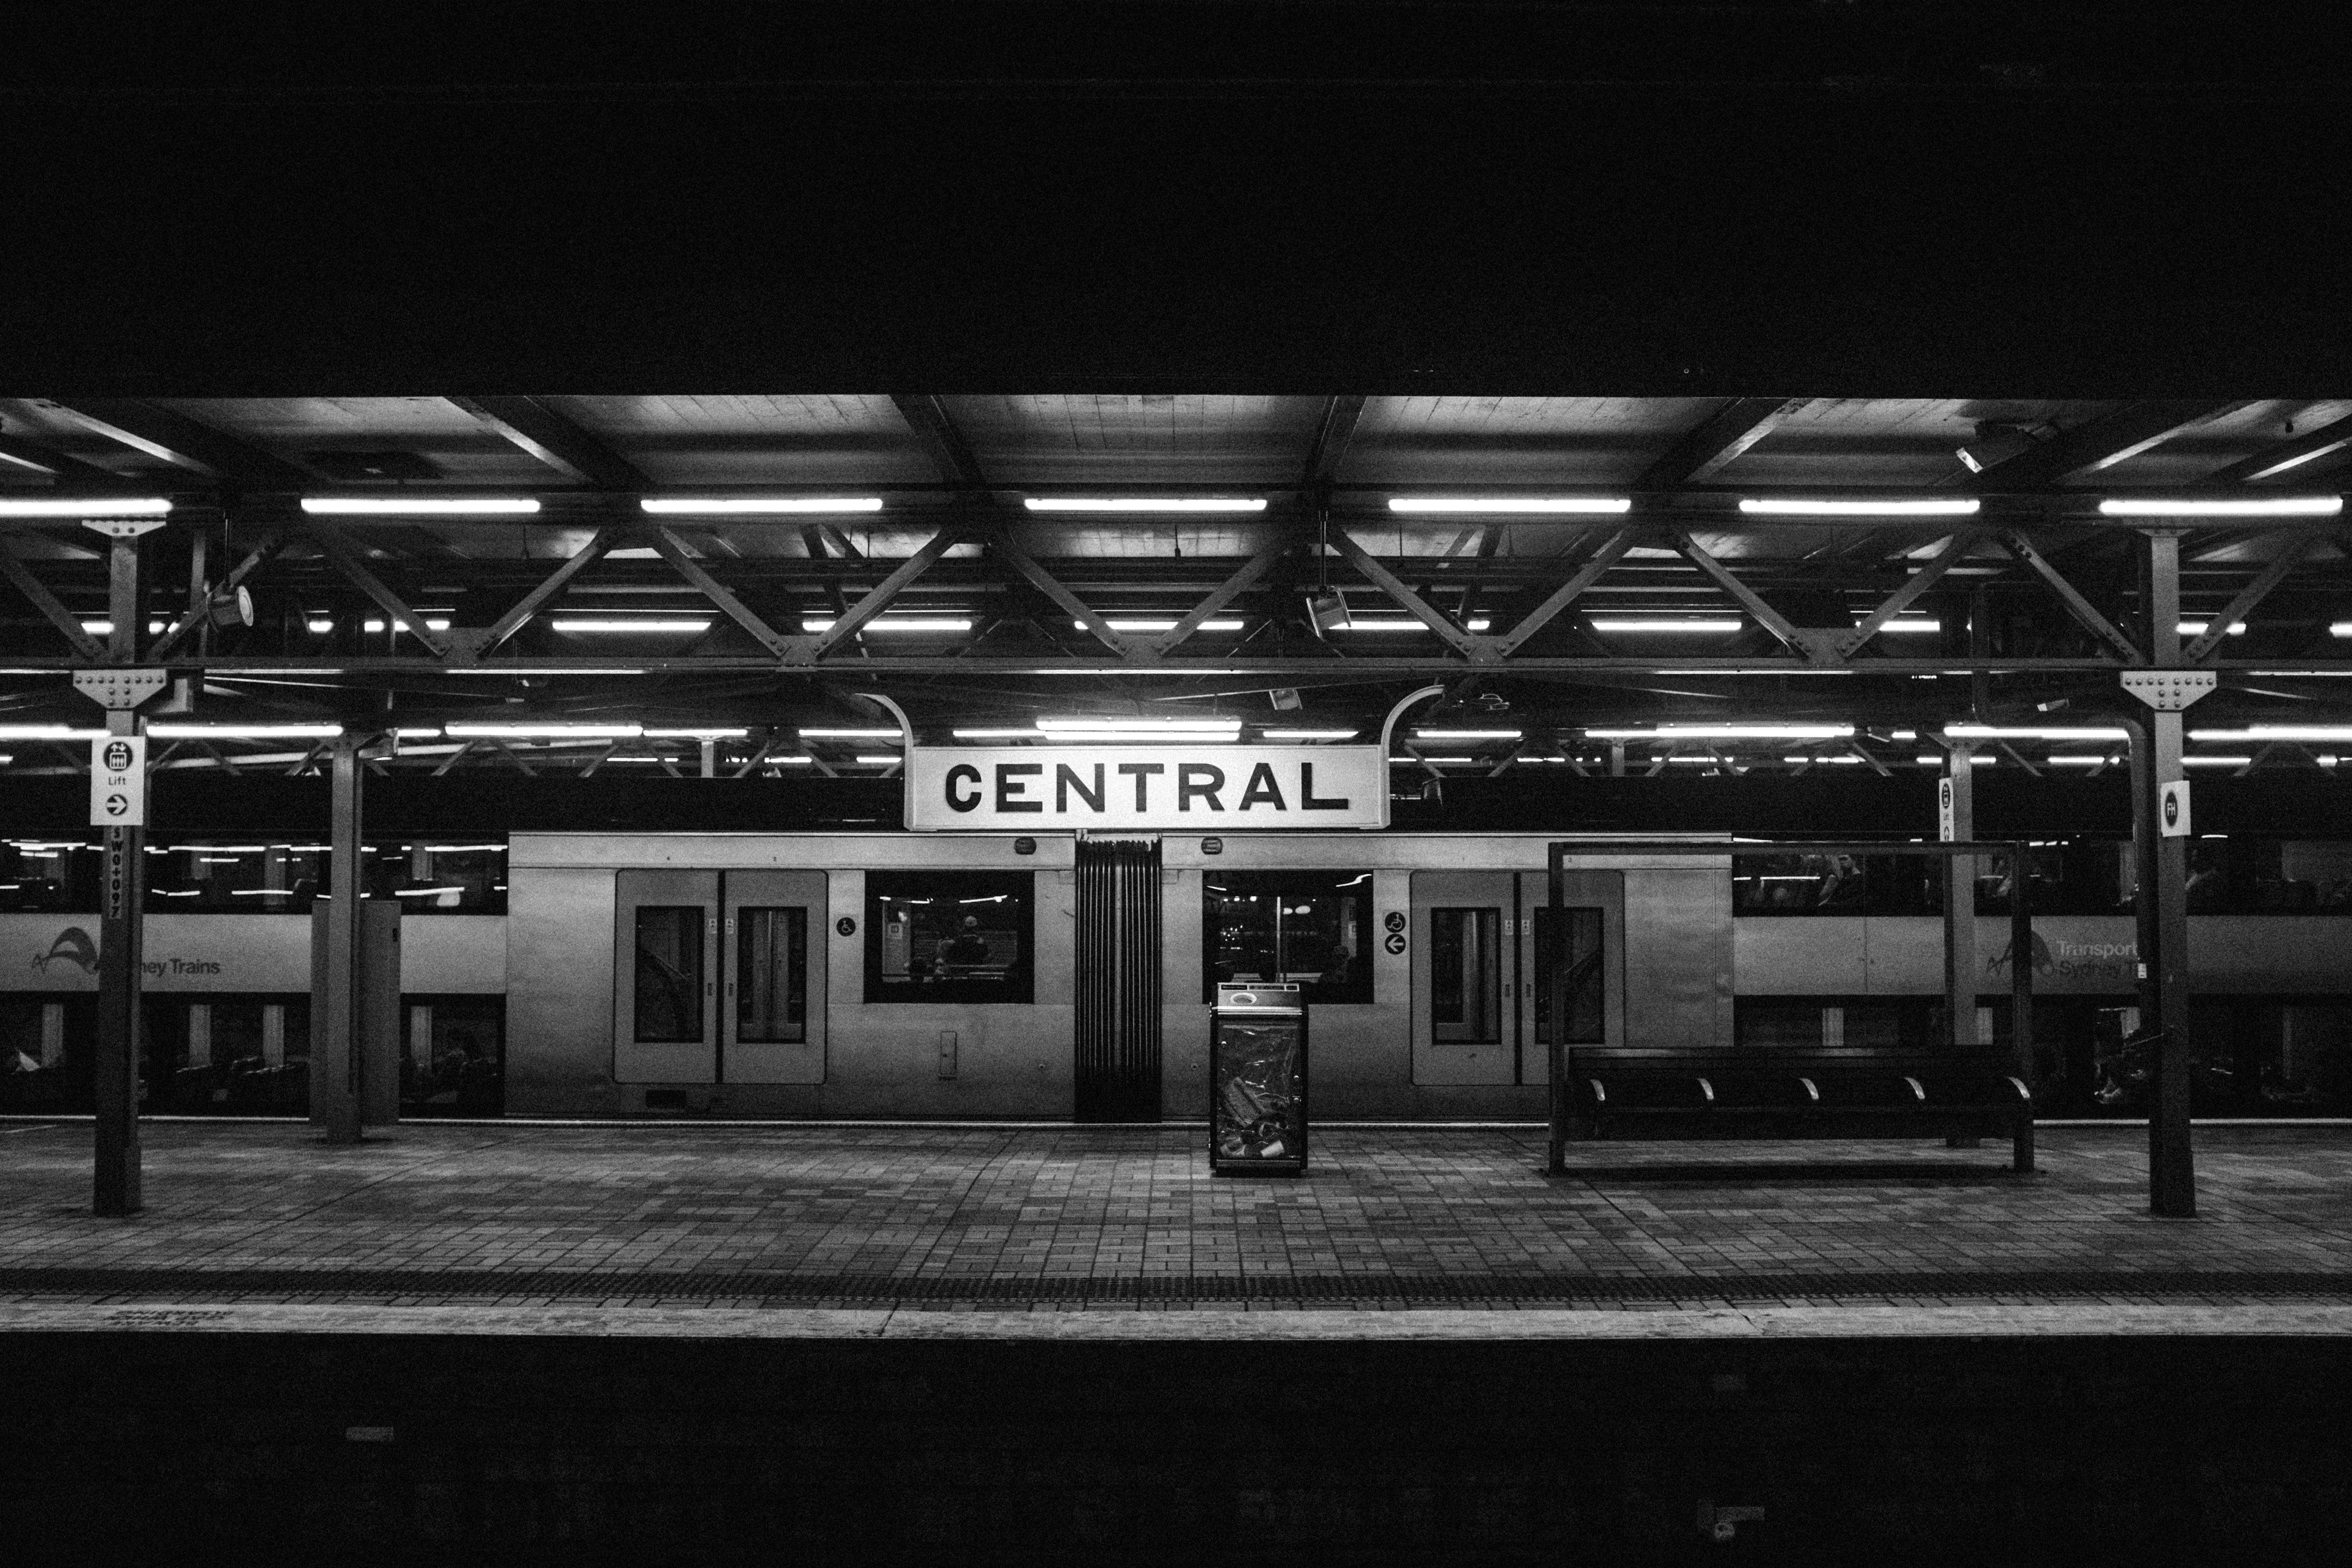
black and white, railroad, white, bench, traffic, night, urban, train, subway, metro, underground, transportation, sign, waiting, station, platform, darkness, empty, black, monochrome, central, shape, nobody, monochrome photography, puplic